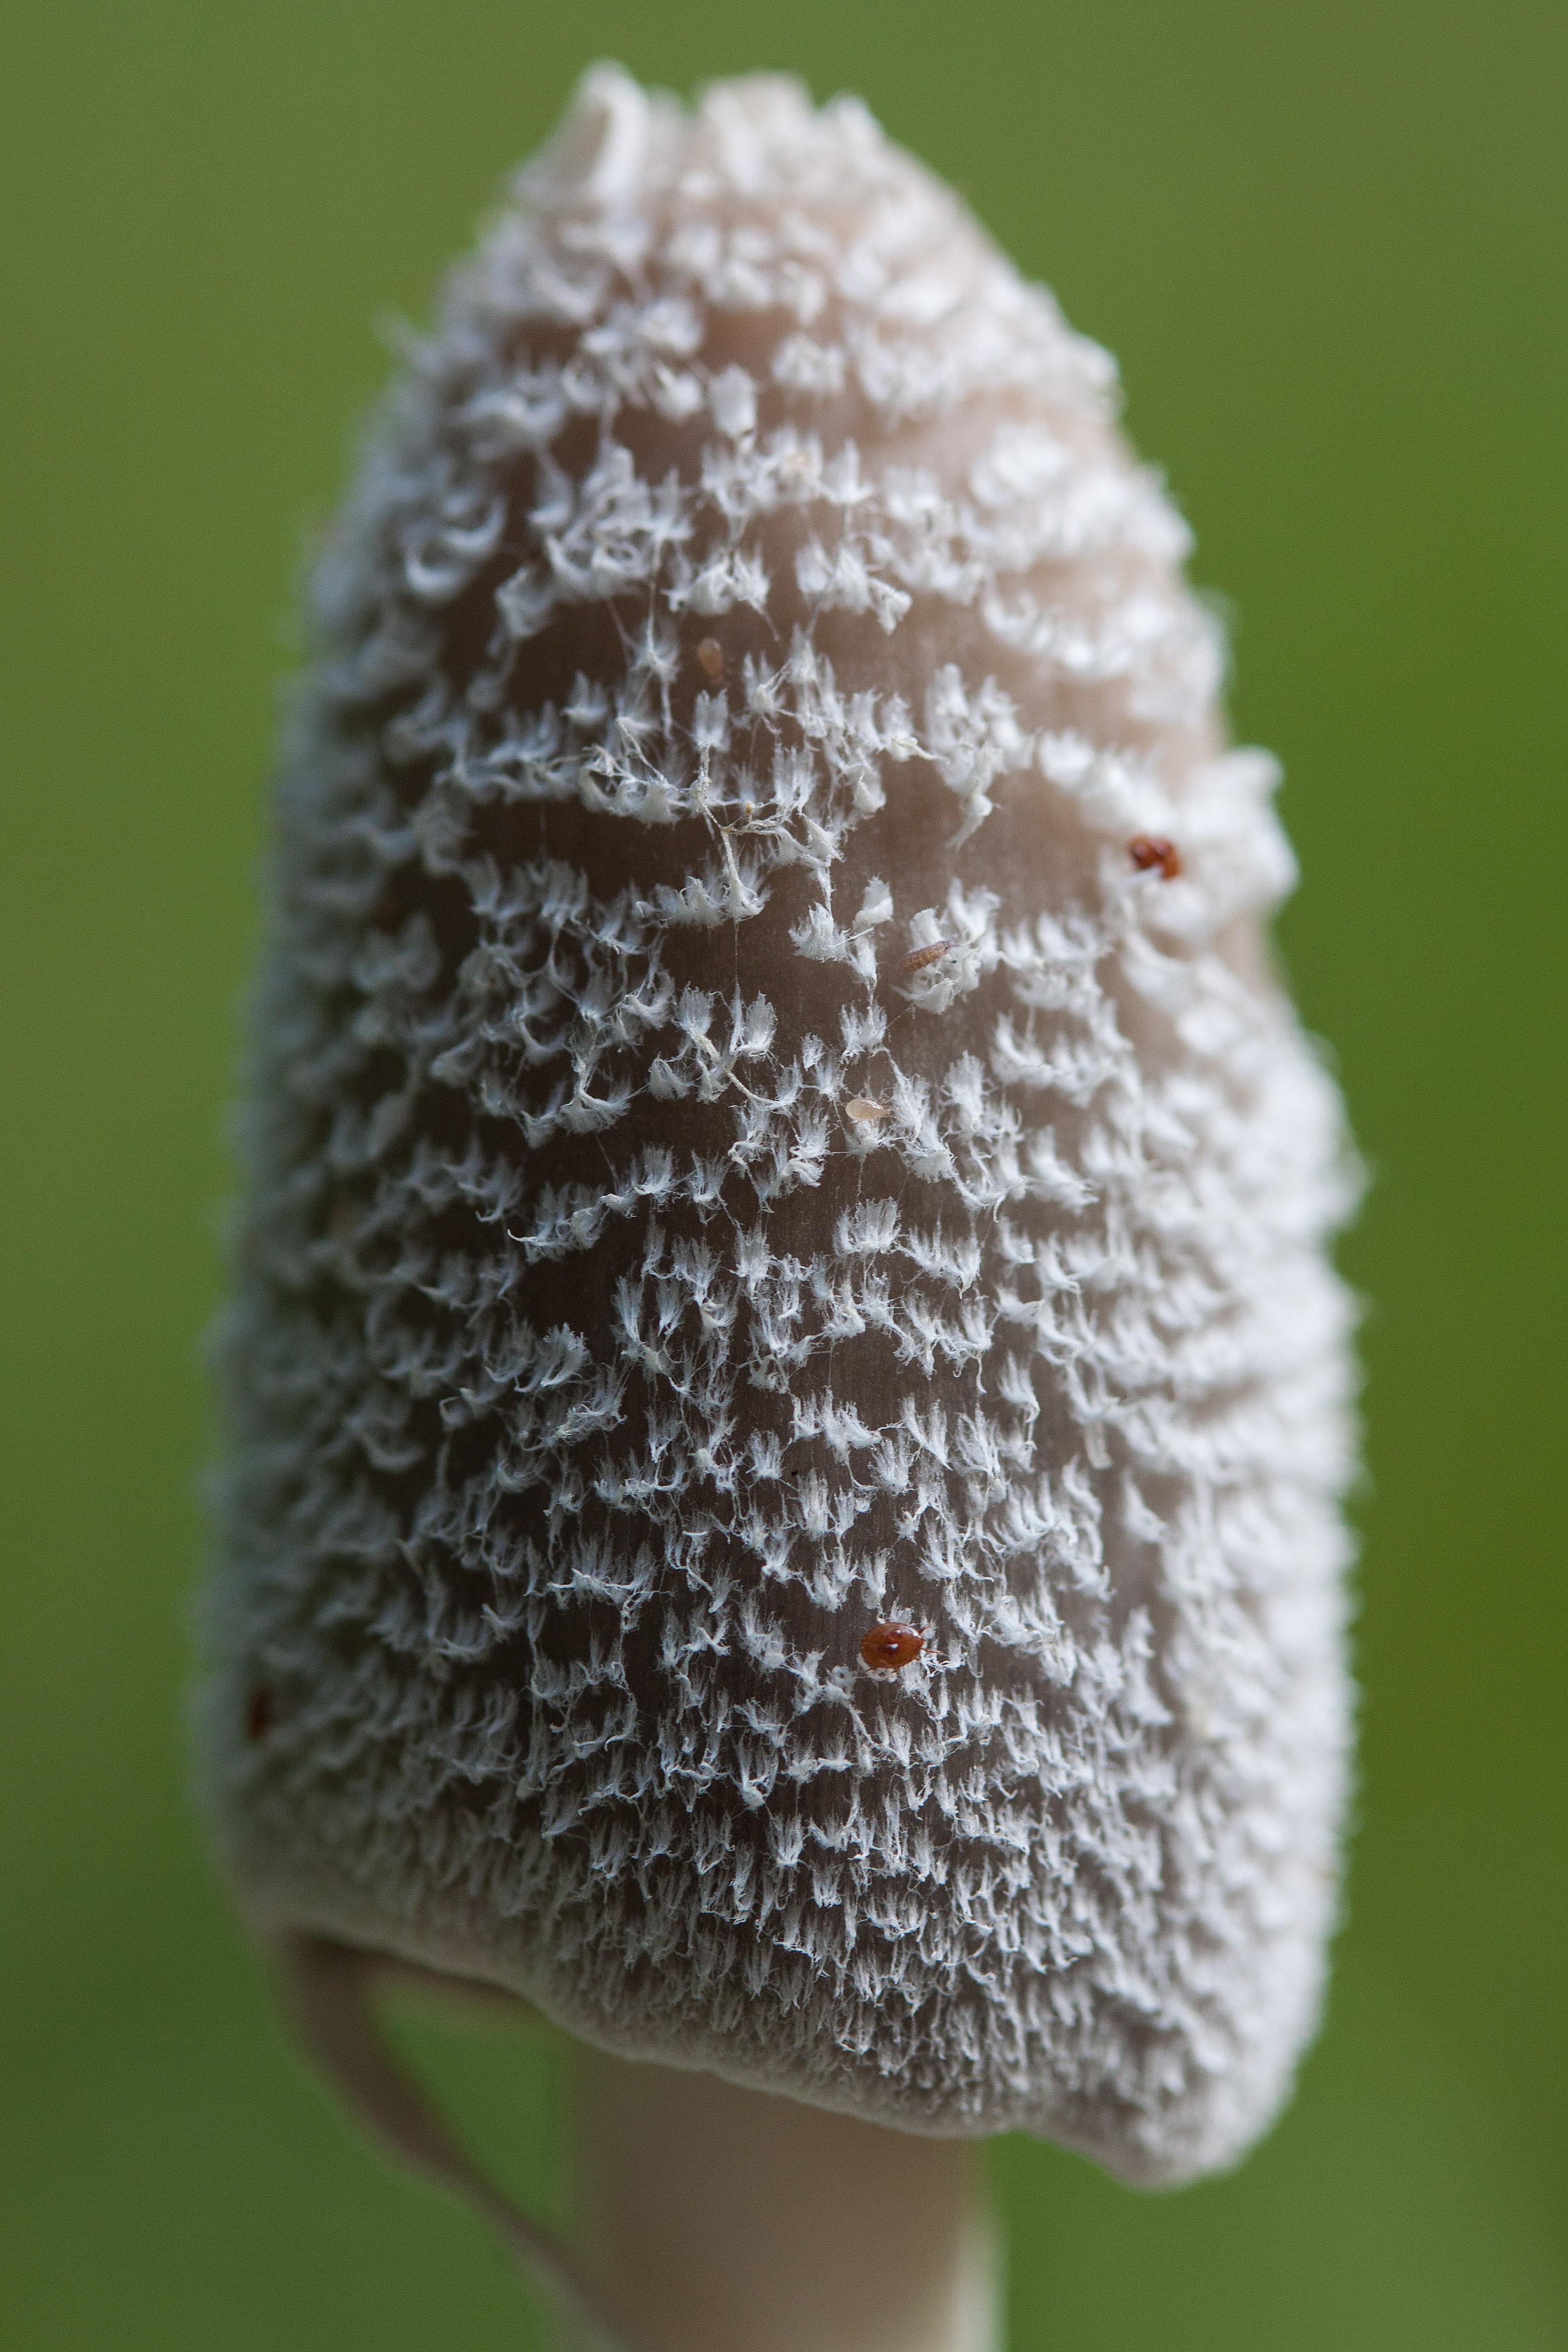
nature, grass, plant, white, photography, leaf, flower, petal, frost, pollen, green, insect, macro, botany, mushroom, flora, fauna, close up, filigree, macro photography, composting, plant stem, land plant, flocked, compost mushroom